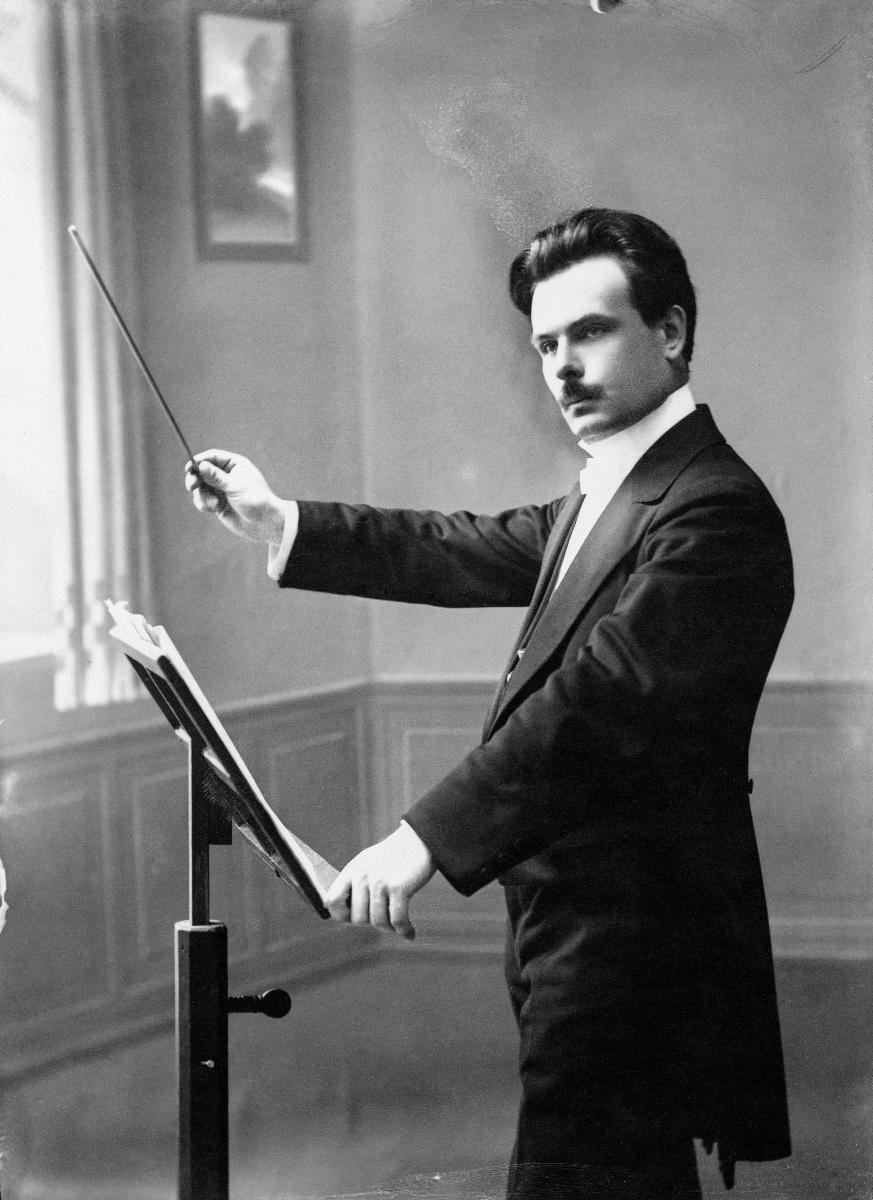
Säveltäjä Toivo Kuula
Finnish composer Toivo Kuula
sisällön kuvaus: Säveltäjä Toivo Kuula 1900-luvun alussa. content description: Composer Toivo Kuula in the early 20th century.
Vuosi: 1900
Aiheet: Kuula, Toivo; henkilöt; säveltäjät; taidemusiikki; persons; composers; art music; personer (individer); kompositörer; konstmusik